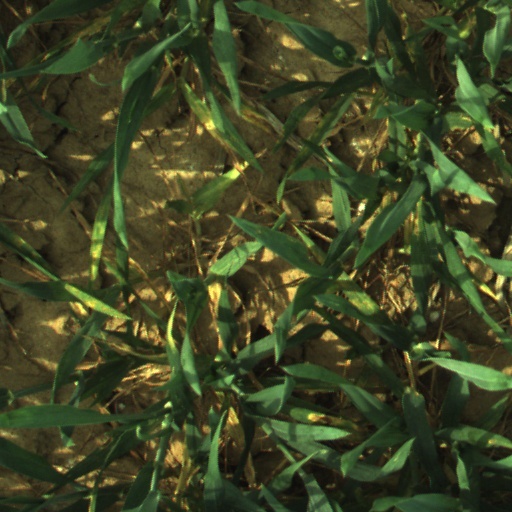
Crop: wheat